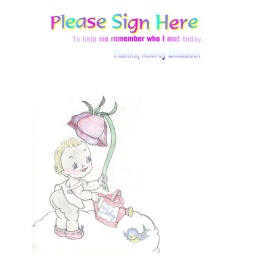
sign in at baby shower for scrap book